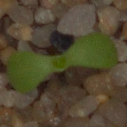
Label: scentless_mayweed